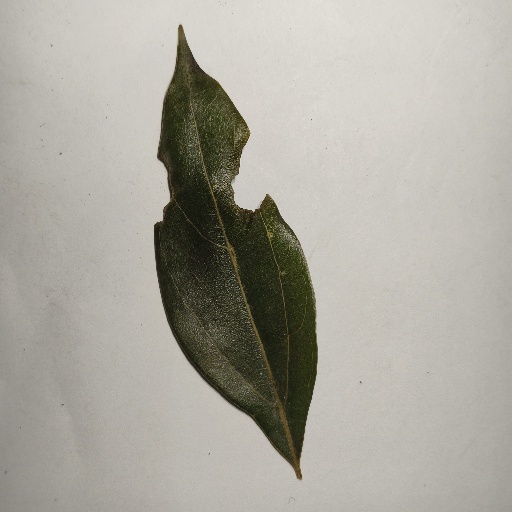
Species: Camphor
Leaf condition: Shot Hole